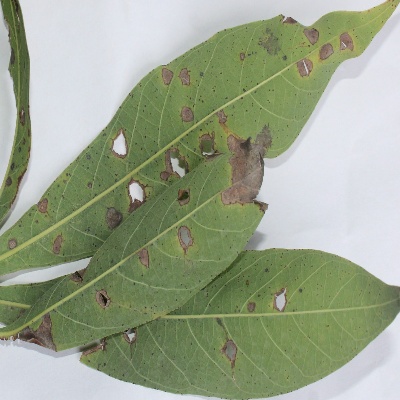
Crop: Cassava
Condition: brown spot